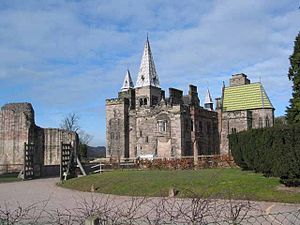
Borge og slotte i England / Staffordshire
Denne liste over borge og slotte i England er ikke en liste over alle bygninger og steder, hvor ordet ”castle” indgår i navnet eller en liste over bygninger, som er en borg i middelalderlig henseende. Det er heller ikke en liste over alle borge og slotte, der nogensinde er bygget i England: Mange er forsvundet sporløst, men er hovedsageligt en liste over bygninger og ruiner. De bygninger, som er bevaret, er alle blevet ændret i løbet af historien.